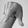
ASL letter: Q